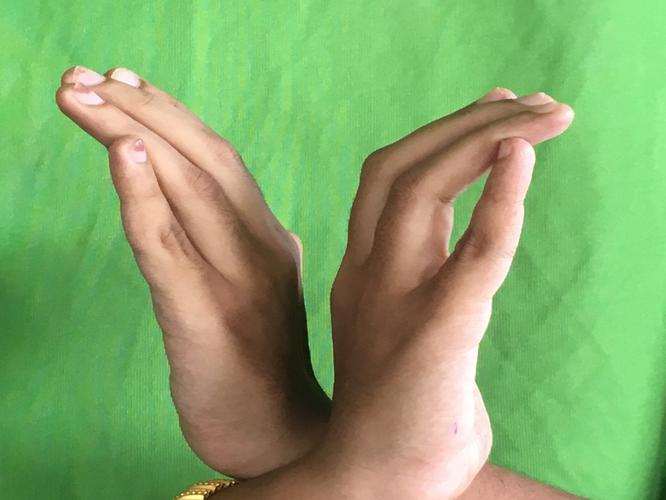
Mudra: Nagabandha
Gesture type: double_hand